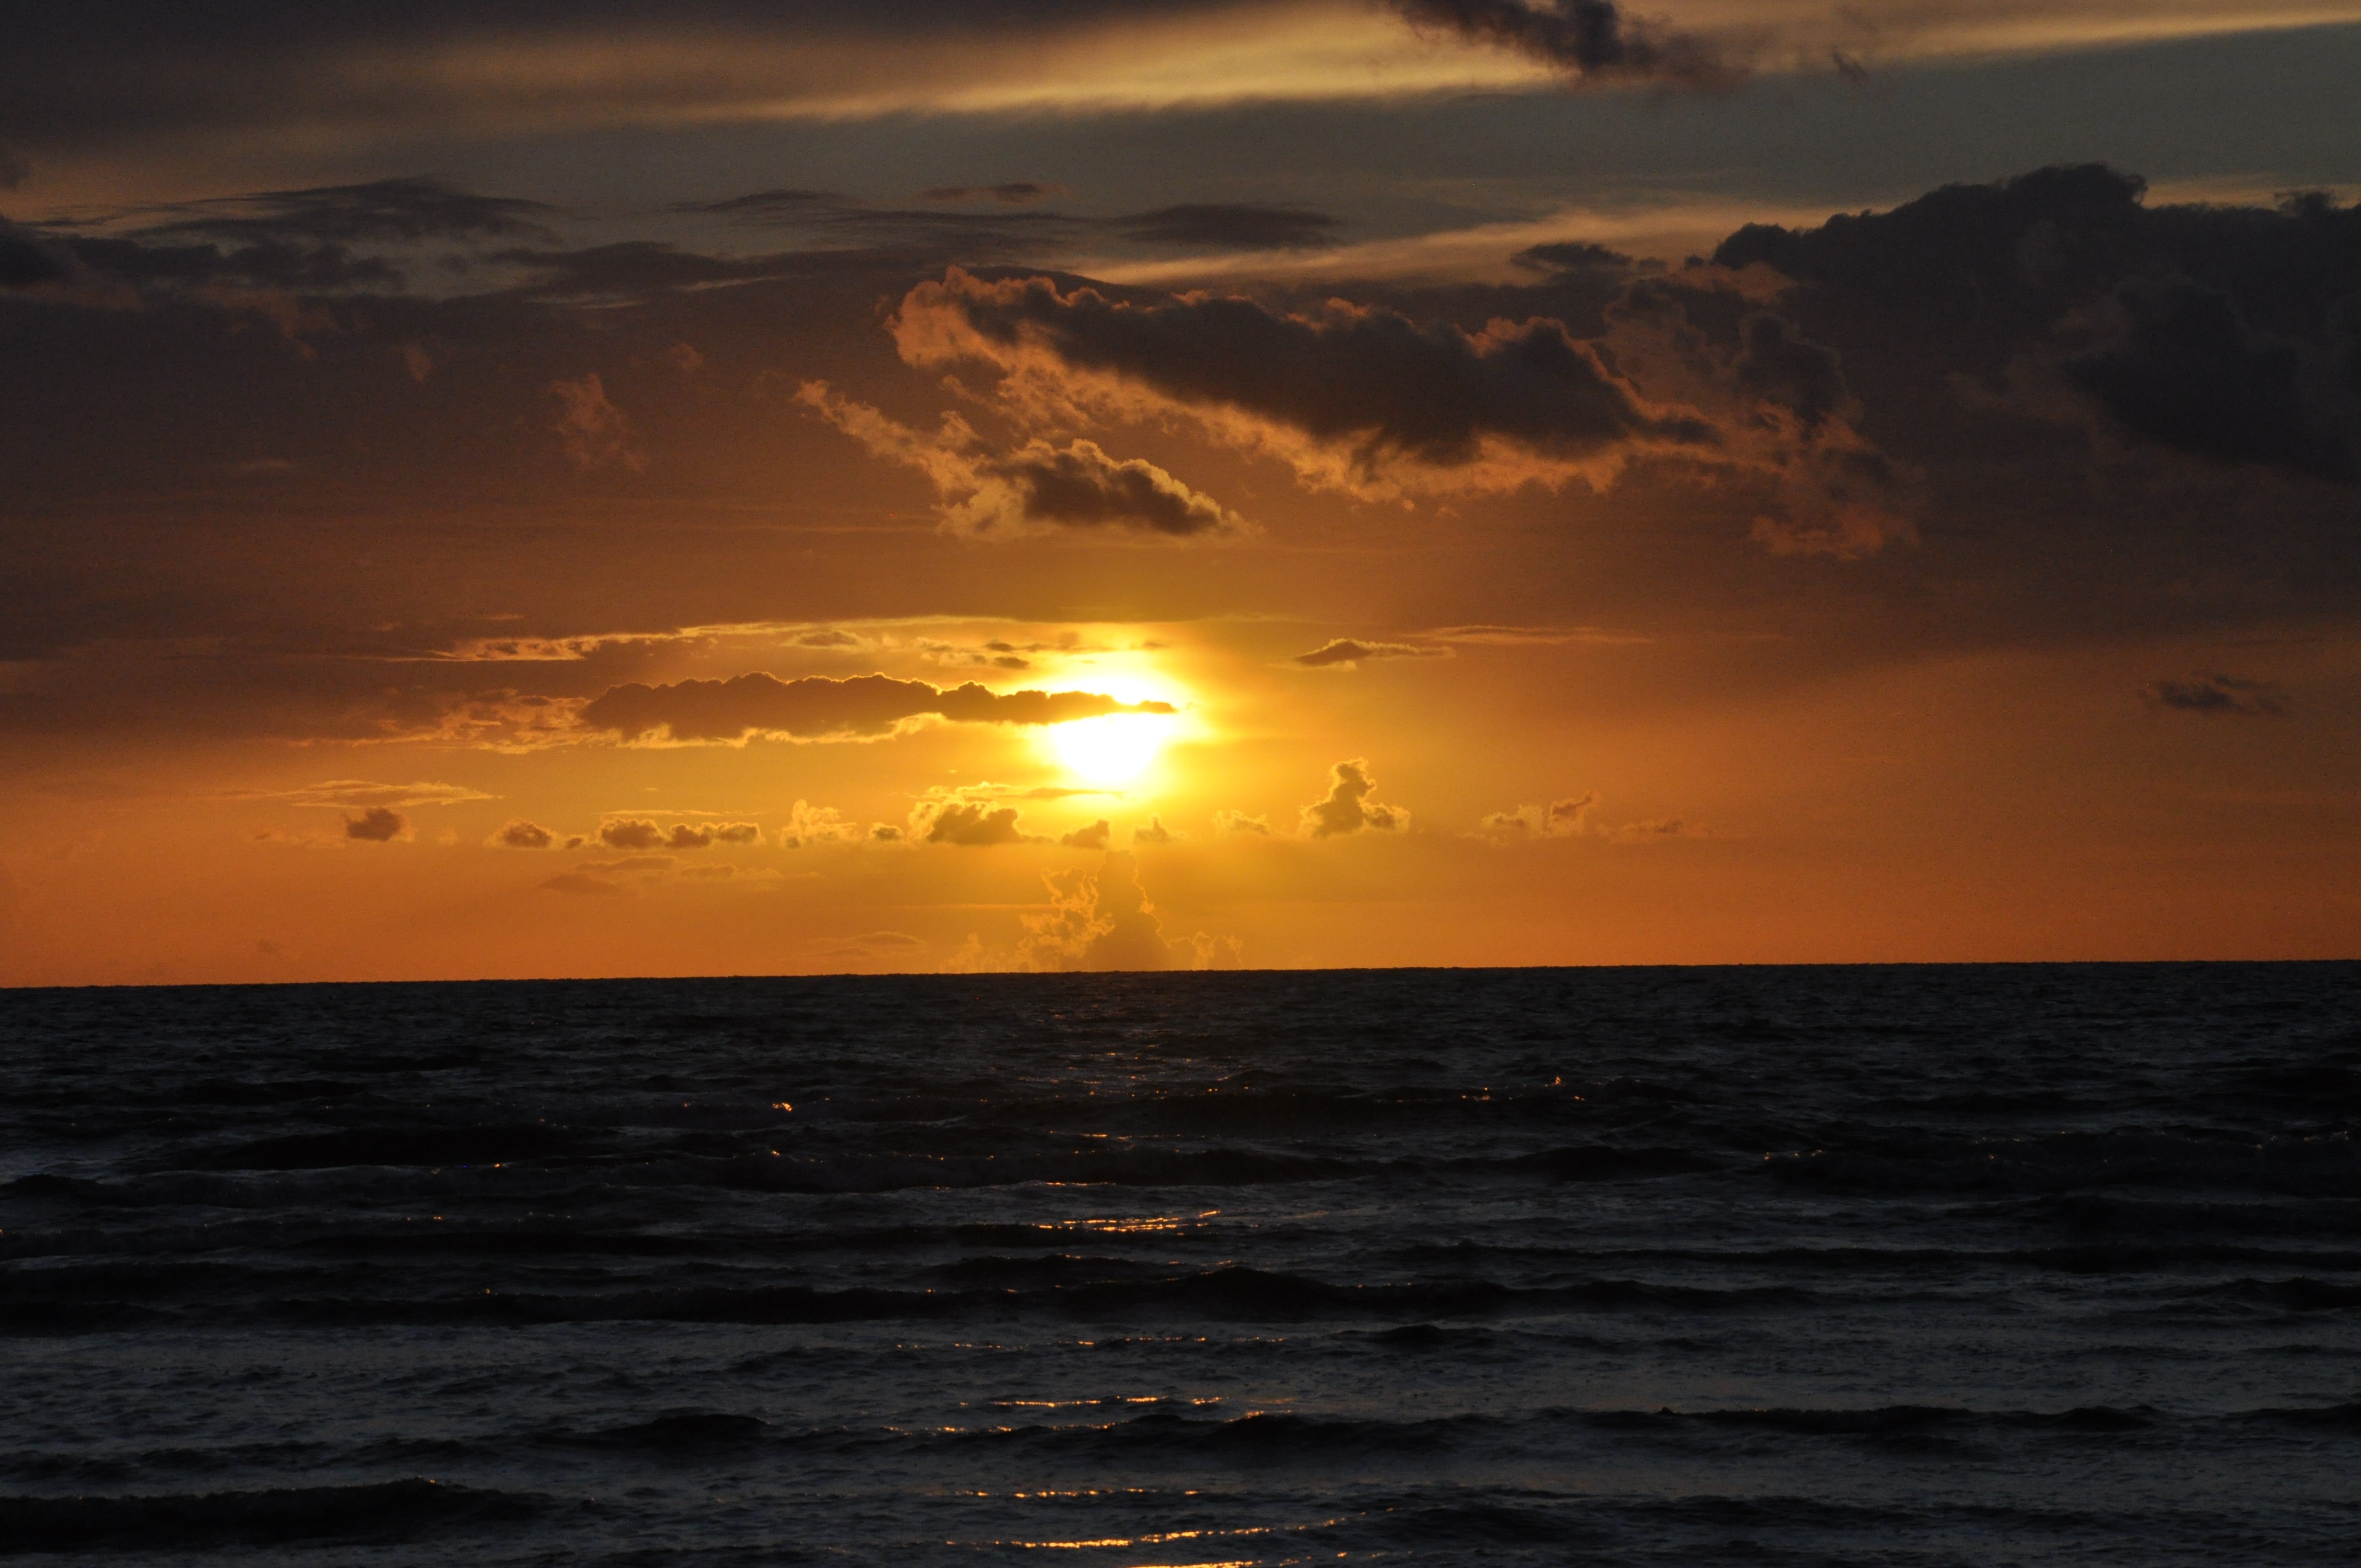
beach, landscape, sea, coast, water, nature, sand, ocean, horizon, cloud, sky, sun, sunrise, sunset, sunlight, morning, shore, wave, dawn, dusk, evening, twilight, holiday, romantic, clouds, evening sun, mirroring, afterglow, evening sky, wind wave